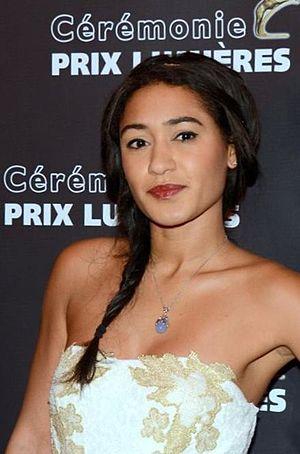
Joséphine Jobert à la cérémonie des prix Lumières 2014
Joséphine Jobert est une actrice et chanteuse française, née le 24 avril 1985 à Paris.
Sous le soleil de Saint-Tropez est un feuilleton télévisé français en 32 épisodes de 40 minutes créé par Pascal Breton diffusée du 2 mars 2013 au 17 mai 2014 sur TMC. La série est rediffusée sur TF6 depuis le 23 juin 2013.
Meurtres au paradis est une série télévisée policière britanno-française créée par Robert Thorogood et diffusée depuis le 25 octobre 2011 au Royaume-Uni sur BBC One et depuis le 22 juillet 2013 en France sur France 2 puis sur France Ô. Elle est entièrement tournée en Guadeloupe.